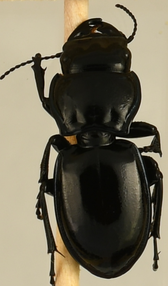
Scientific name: Pasimachus elongatus
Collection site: Central Plains Experimental Range Site (CPER), plot CPER_002